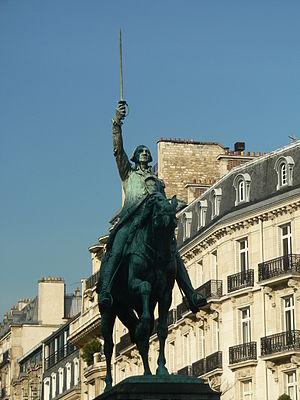
La statue de George Washington sur la Place d'Iéna, Paris, France
Cet article tente de recenser les principales œuvres d'art public du 16ᵉ arrondissement de Paris, en France.
George Washington, né le 22 février 1732 à Pope's Creek et mort le 14 décembre 1799 à Mount Vernon, est un homme d'État américain, chef d’État-major de l’Armée continentale pendant la guerre d’indépendance entre 1775 et 1783 et premier président des États-Unis, en fonction de 1789 à 1797.
La statue équestre de Washington est une statue équestre en bronze du sculpteur américain Daniel Chester French. Située sur le terre-plein central de la place d'Iéna dans le 16ᵉ arrondissement de Paris, elle représente le premier président des États-Unis, George Washington.